Battle of Marinka (2022–2023)

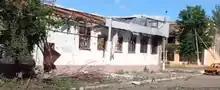
A damaged building in Marinka, June 2022

On 17 February 2022, shelling in Marinka injured a 65-year-old woman. Civilians recounted that shelling on this day had begun around 9:30 AM, and ended at 2:30 PM, saying they had heard "at least 20" separate explosions. Shelling intensified in the days leading up to the Russian invasion of Ukraine, killing two Ukrainian soldiers and injuring four more. OSCE recorded a slew of projectiles towards Marinka on 19 February. OSCE monitored 123 explosions south, southwest, and west of Donetsk city in the direction of Marinka on 25 February 2022, just after the full-scale invasion by Russian forces began.